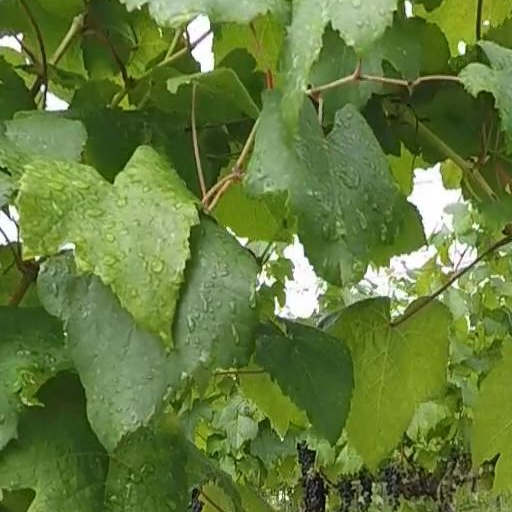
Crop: grape